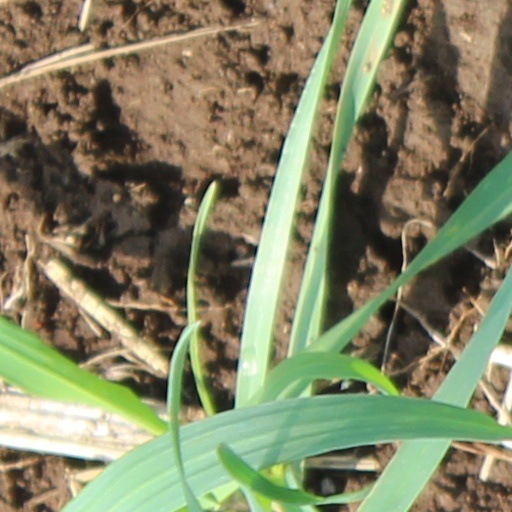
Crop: wheat